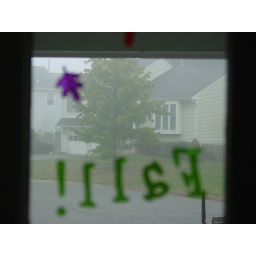
A foggy Fall day. The tree in the background has some yellow at the top.